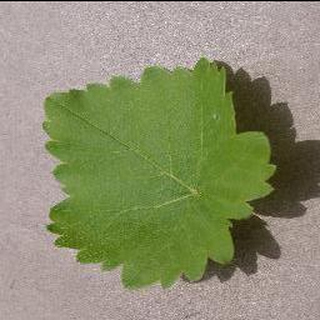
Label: healthy_grape